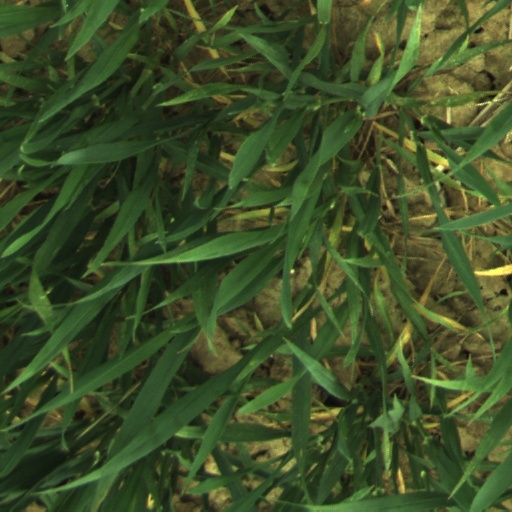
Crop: wheat